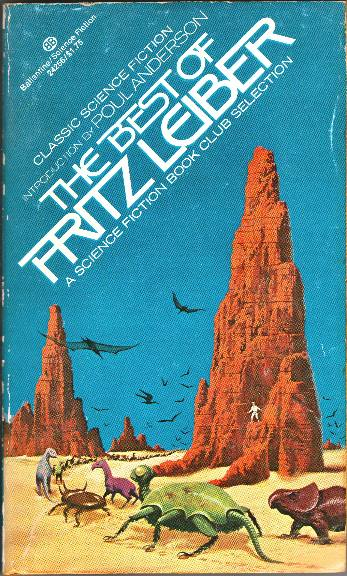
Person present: No